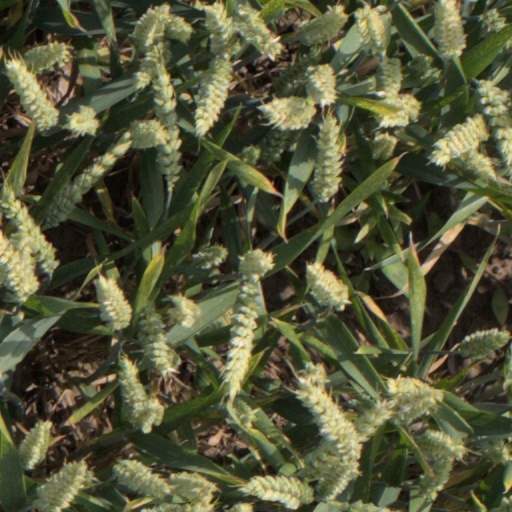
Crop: wheat